Vadim Belyaev

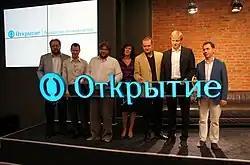
Belyaev in 2011 (third to the right).

Vadim Belyaev was born on 28 May 1966, in Moscow, into the family of Russian scientists, Stanislav Wolfson and Natalia Belyaeva. His father, Stanislav Wolfson, was an engineer, and well-known as an author of high school chemistry textbooks. Born Vadim Wolfson, with his father's surname, he later adopted his mother's.